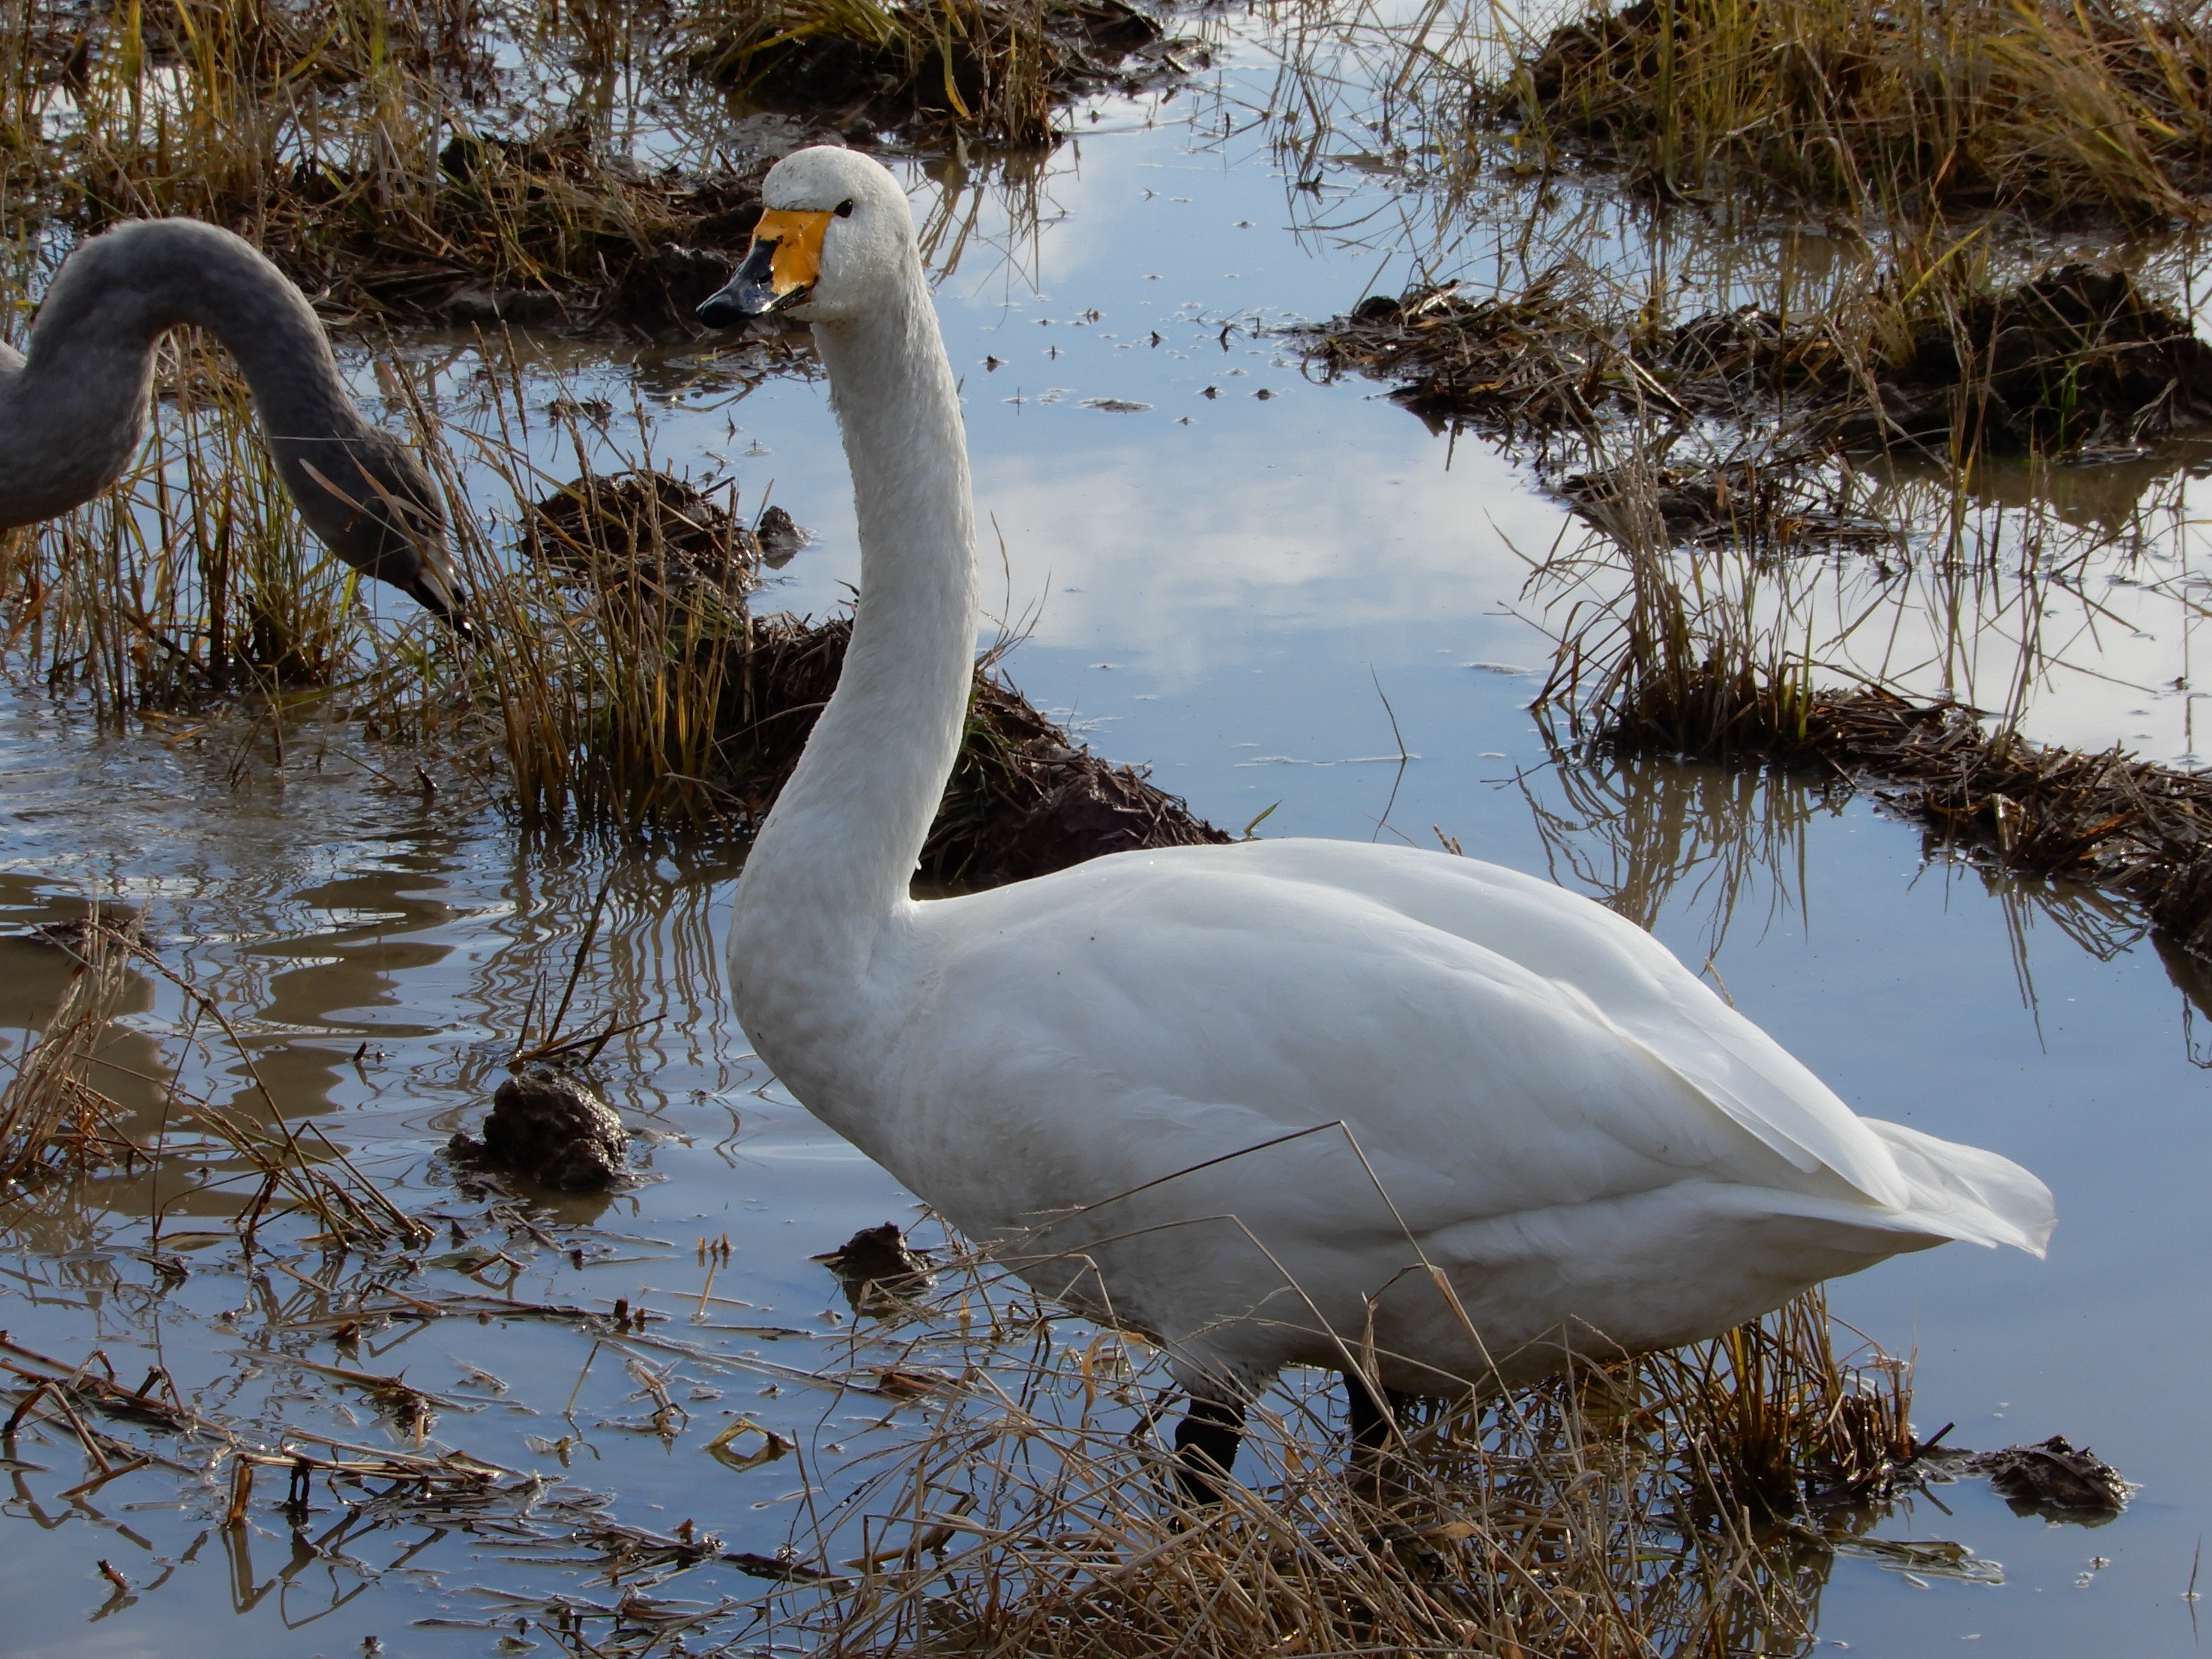
water, nature, winter, bird, animal, wildlife, reflection, natural, fauna, wild animal, swan, wetland, vertebrate, waterfowl, diet, water bird, yamada's rice fields, ducks geese and swans, winter messenger